4F case

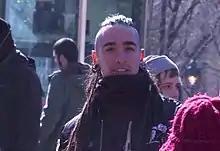

The 4F case concerns the events of 4 February 2006 in Barcelona, in which a policeman patrolling outside a rave was paralyzed after being hit by a falling object and nine people were arrested in consequence. At a trial two years later, seven people were convicted, one of whom was then pardoned. On appeal to the Supreme Court, the sentences were lengthened and one person committed suicide.